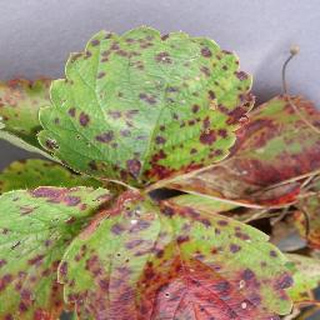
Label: strawberry_leaf_scorch